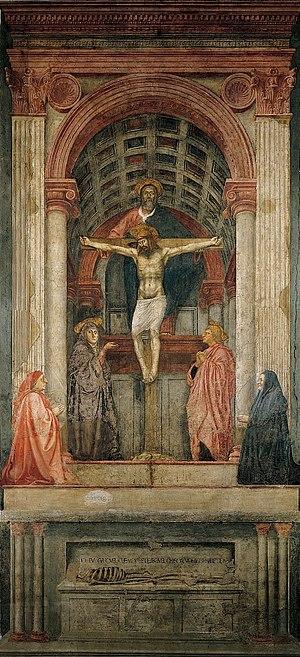
L'église Santa Maria Novella, la première basilique de Florence, est située sur la Piazza Santa Maria Novella.
La peinture italienne a, dans le domaine de l'histoire de l'art, une place singulière tant par la variété de ses genres artistiques que par son rayonnement au-delà de l'Italie. La production picturale en Italie est intimement liée à l'histoire de la péninsule et plus généralement à l'histoire du continent européen. La peinture italienne s'est nourrie des influences des puissances qui ont dominé la péninsule pendant des siècles et, dans le même temps, elle a profondément influencé l’art de tout l’Occident.